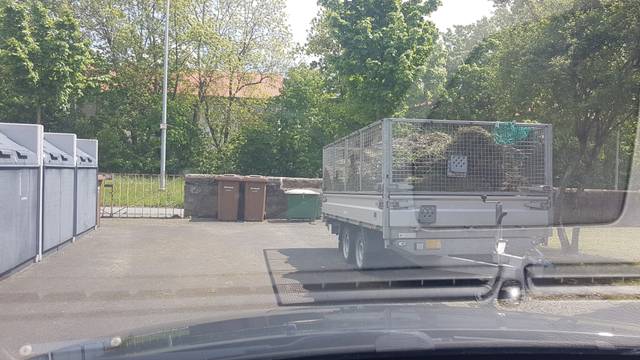
Region: Germany
Coordinates: 49.915, 10.916